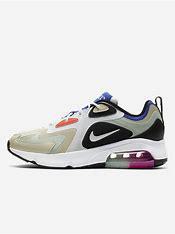
Brand: Nike
Model: Air Max 200